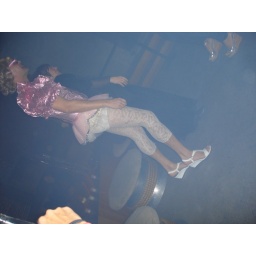
Vampire trying to trick people that he's just a little girl in a dress